King-Neimeyer-Mathis House

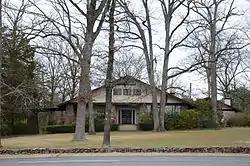

The King-Neimeyer-Mathis House is a historic house at 2145 Malvern Road in Hot Springs, Arkansas, opposite the Hot Springs Golf Club. It is a -story Craftsman style house, with a broad shallow-pitch gable roof. Originally built outside the city, the city's growth has brought it within the city limits, but it still stands on more than , along with a number of agricultural outbuildings. The house was built in 1917-18 by D. D. King as a summer house, apparently due in part to its proximity to the golf club.